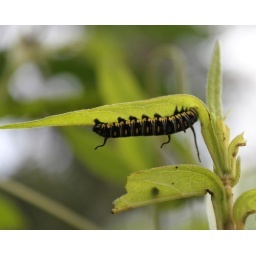
caterpillars at Wingham wildlife park in the butterfly house